History of Sardinia

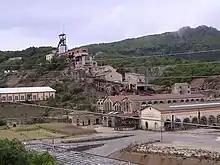
The mine of Montevecchio, Guspini.

In the 1470s an important revolt against the Aragonese was led by Leonardo Alagon, marquess of Oristano, who managed to defeat the viceroyal army but was later crushed at the Battle of Macomer (1478). The island endured attacks from North African pirates and a series of plagues in 1582, 1652 and 1655.